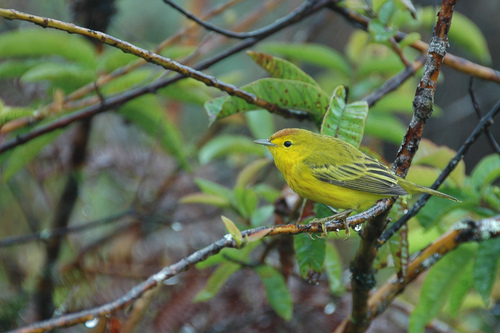
this is a tiny yellow bodied bird with a body shaped like a lemon, and brown striped secondaries and bill.
small yellow bird with greyish yellow back, grey wings with yellow wingbars and light brown crown stripe.
this bird is yellow and black in color with a pointy black beak and yellow eye ring.
a small chubby bird that is primarily yellow with light brown stripes on its wings
this small yellow bird has black accents on it's wing feathers and a small russet brown patch on the top of it's head.
this bird has wings that are black and has a yellow belly
this bird is yellow with black and has a very short beak.
this bird has wings that are black and has a yellow belly
this yellow bird has a short, thin bill, grey and yellow primaries and secondaries, and a red stripe on its crown.
this bird has lime belly, long bill, lime breast, and black primaries.
Species: Yellow Warbler